Tainan

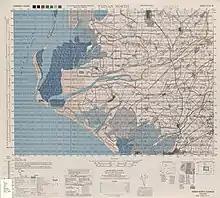
Map of northern Tainan and surrounding region (1944)

The Japanese renamed the city to in 1901, and then in 1920. Tainan Prefecture included modern-day Yunlin, Chiayi, and the wider region of Tainan. Tainan served as the capital city. The Japanese transformed Tainan by building modern infrastructure, including schools, a courthouse, city hall, new telecommunication facilities, an extensive freight and passenger rail network, a new Anping canal replacing the "Go-tiau-kang", an airport, and an irrigation system across the Tainan and Chiayi regions. Modern urban designs were introduced; old narrow streets and city walls were demolished and replaced with wide streets that form the cityscape of the modern-day Tainan city center. They also introduced much needed sanitary reforms.